Tsitsernakaberd

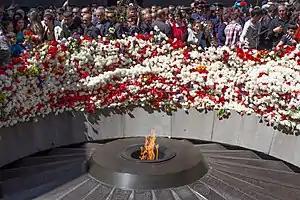
The eternal flame at the center of the twelve slabs (April 24, 2014)

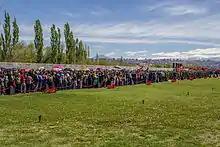
Mourners walk past the memorial wall which flanks the left side of the esplanade (April 24, 2014)

The 44-meter stele symbolizes the national rebirth of Armenians. Twelve slabs are positioned in a circle, representing the twelve lost provinces in present-day Turkey. In the center of the circle, at a depth of 1.5 meters, there is an eternal flame dedicated to the 1.5 million people killed during the Armenian genocide.